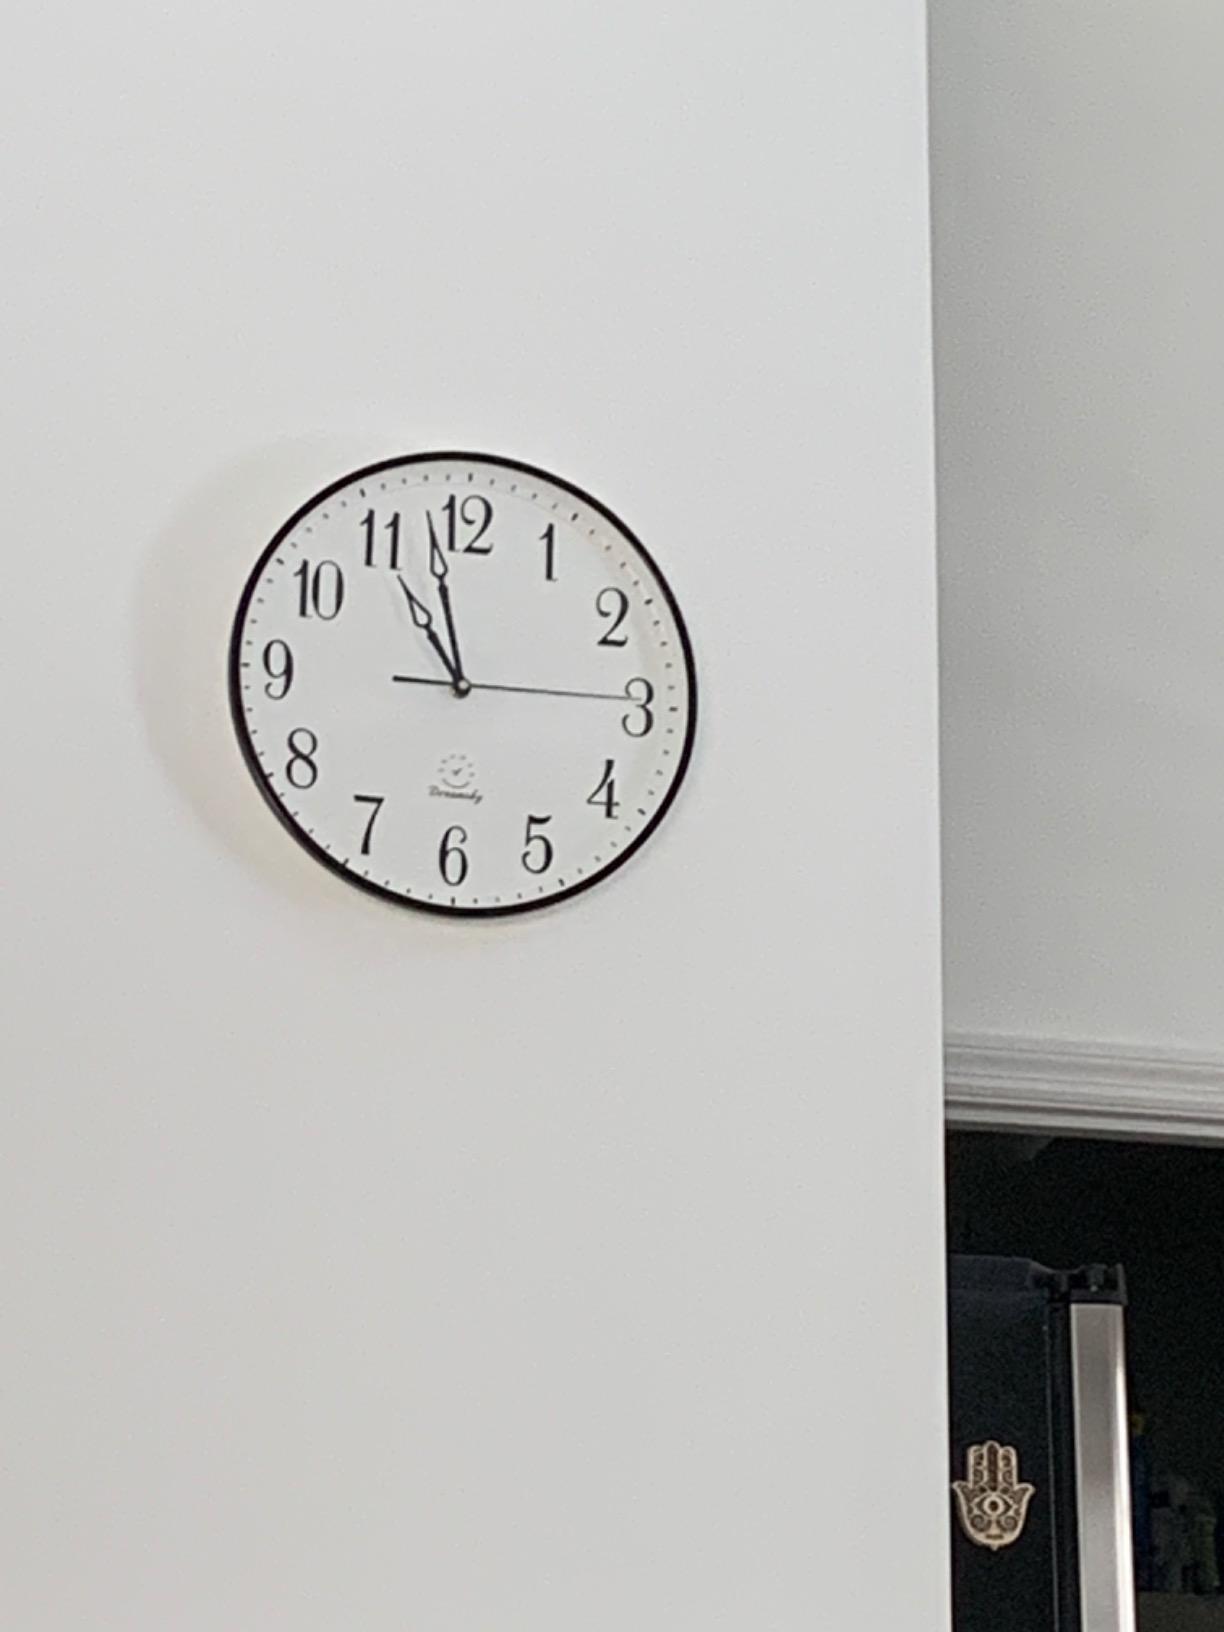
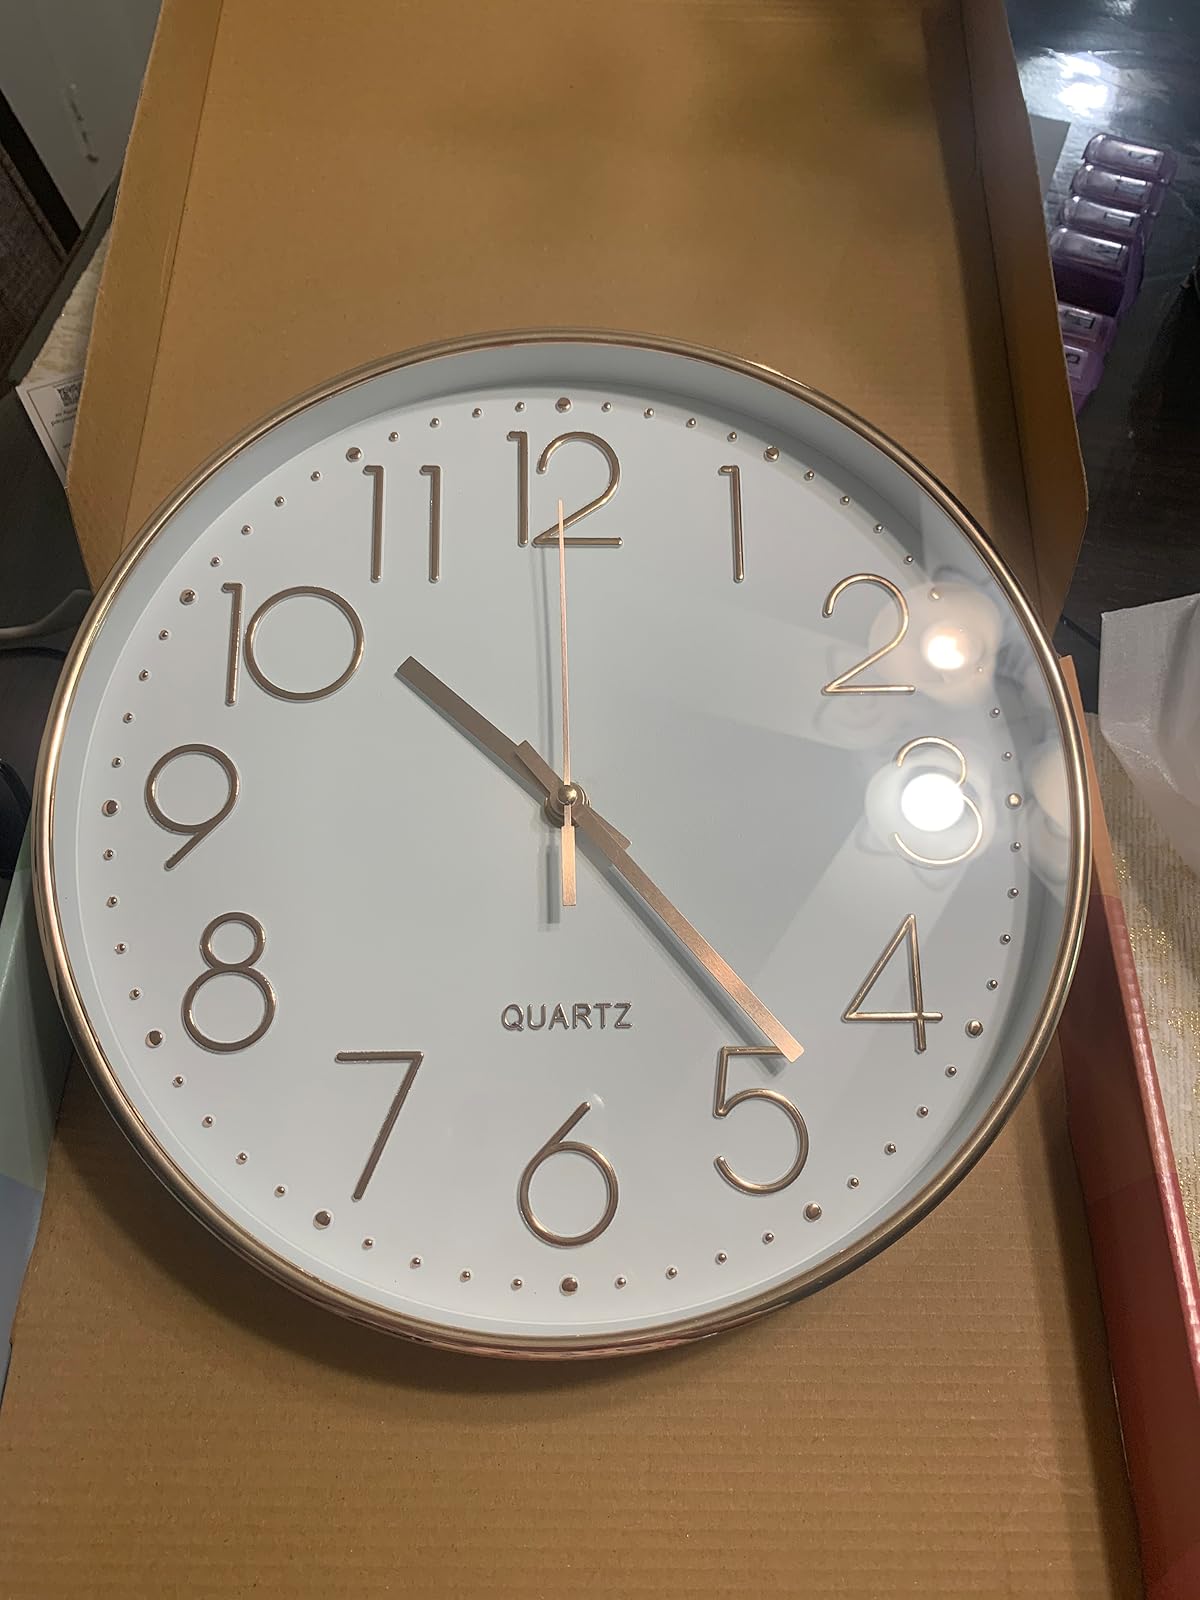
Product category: clock
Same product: no